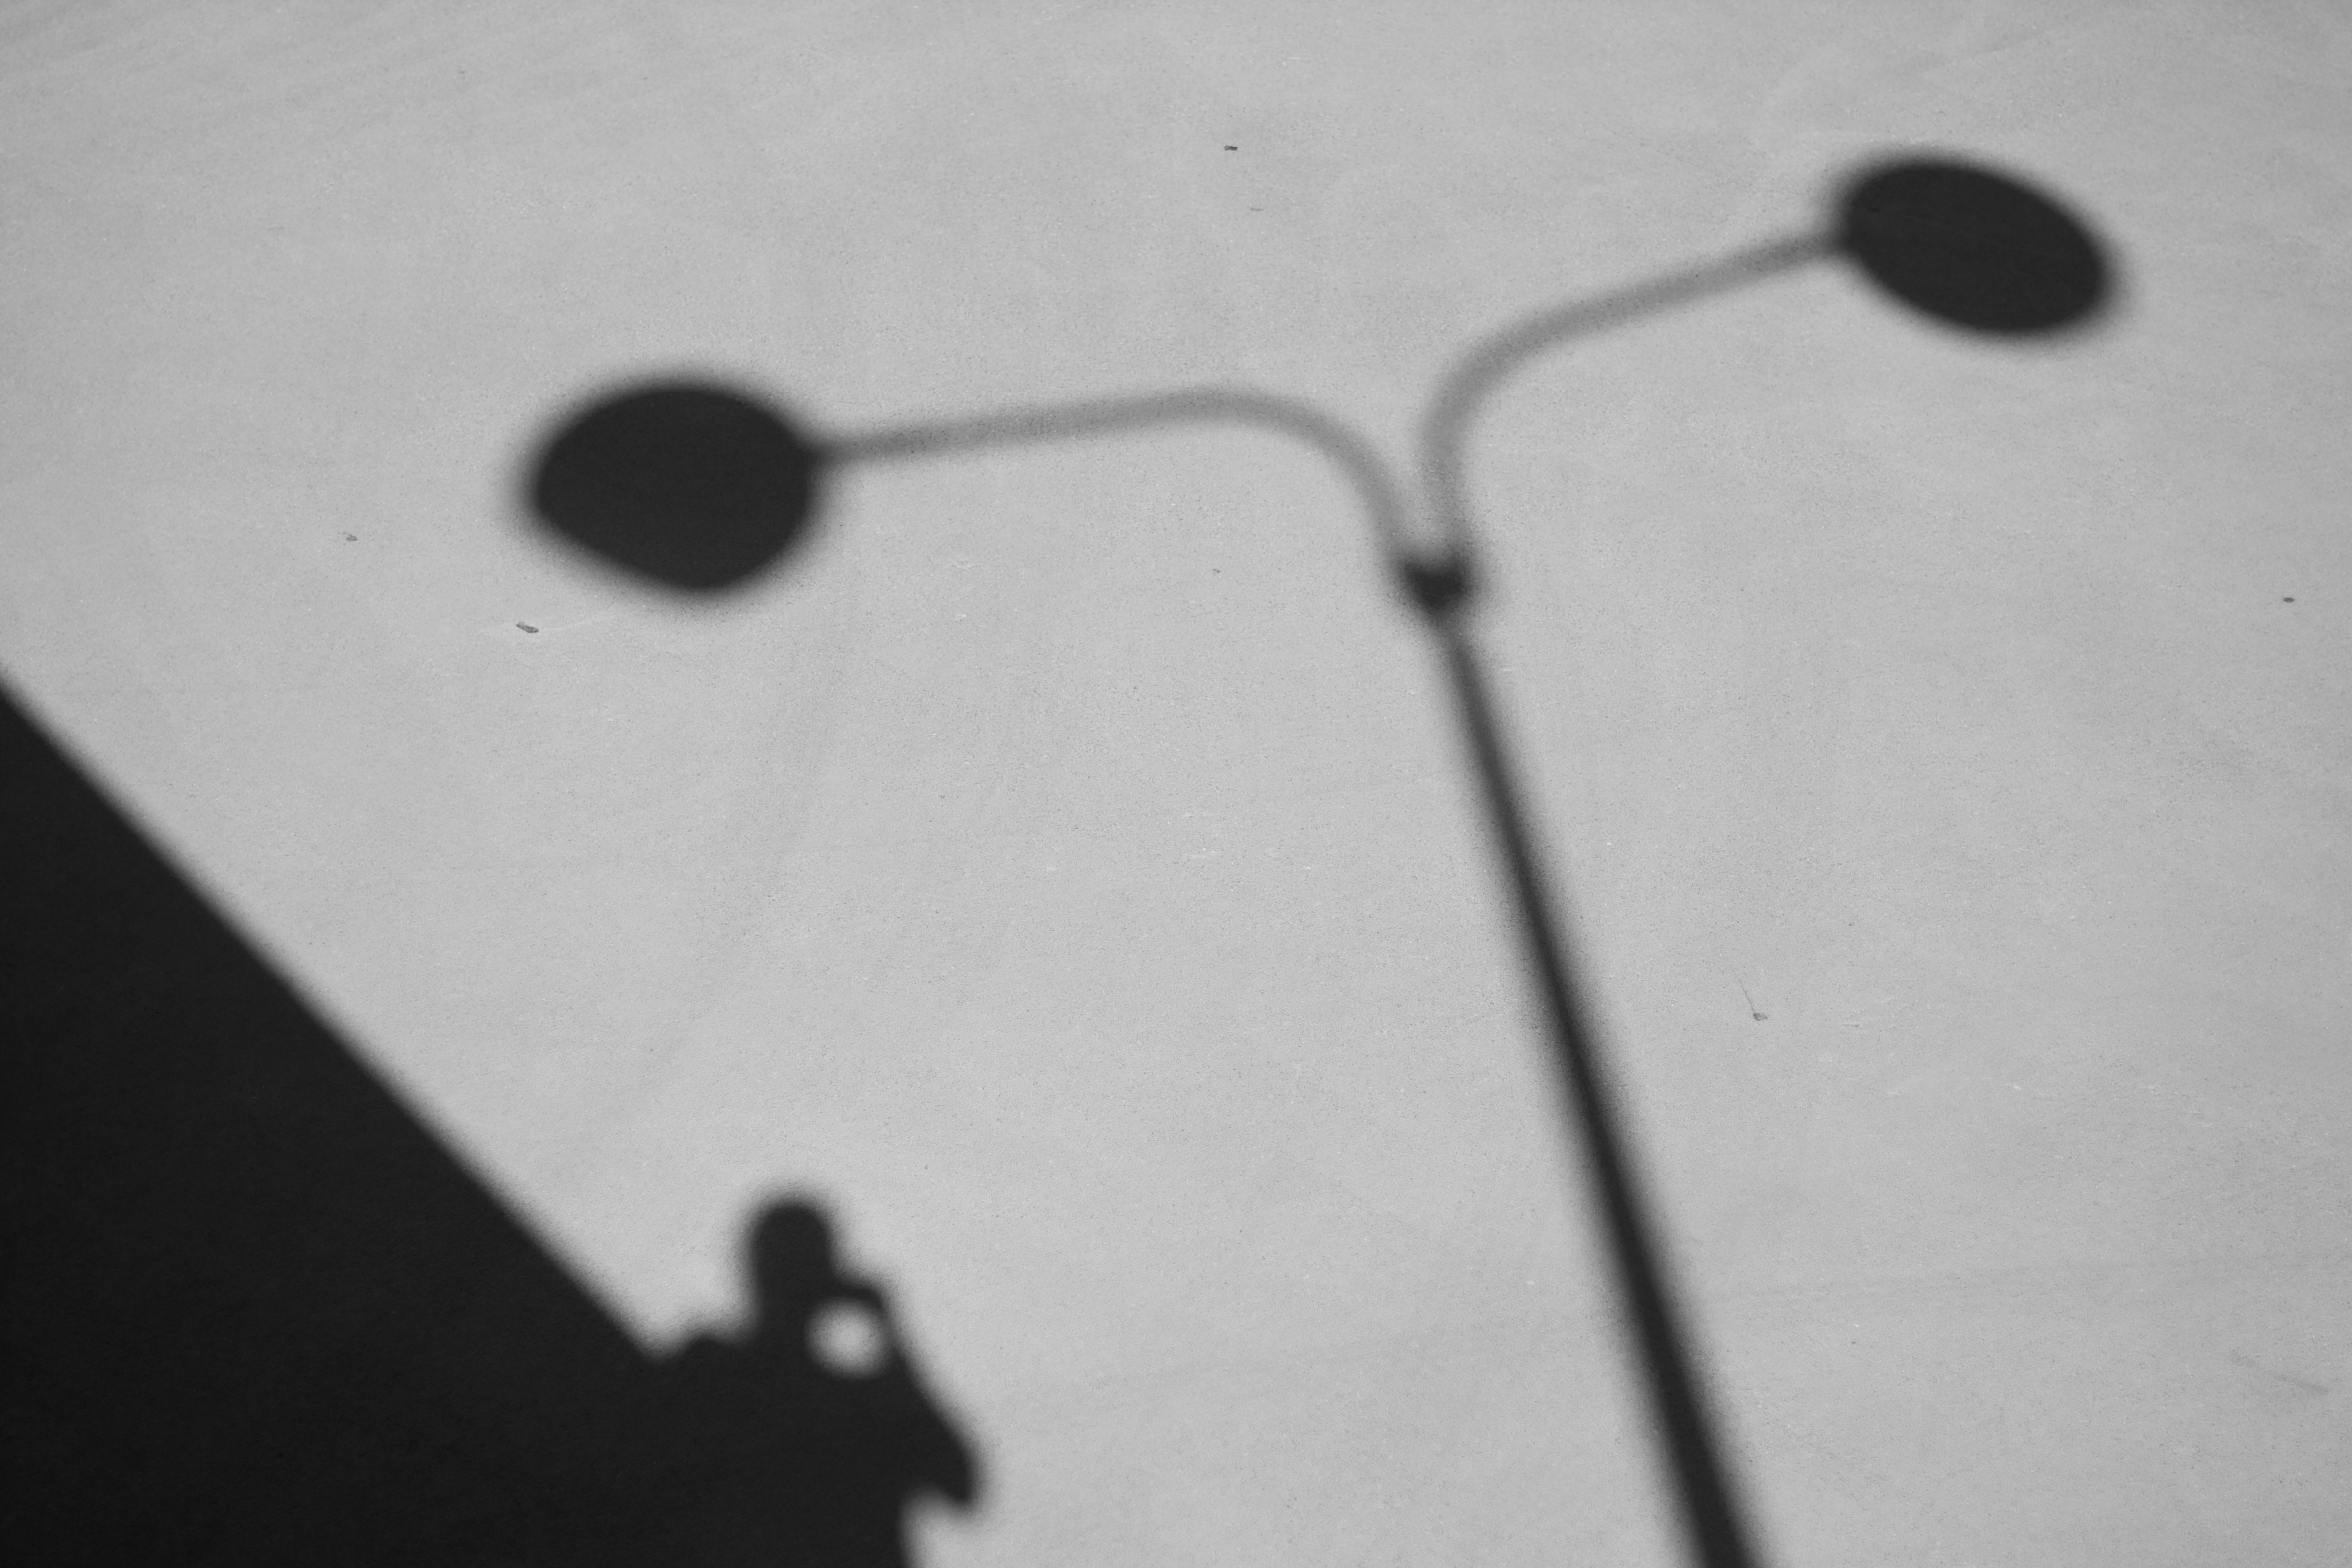
hand, black and white, white, photography, number, line, shadow, black, monochrome, circle, close up, glasses, shape, monochrome photography, vision care